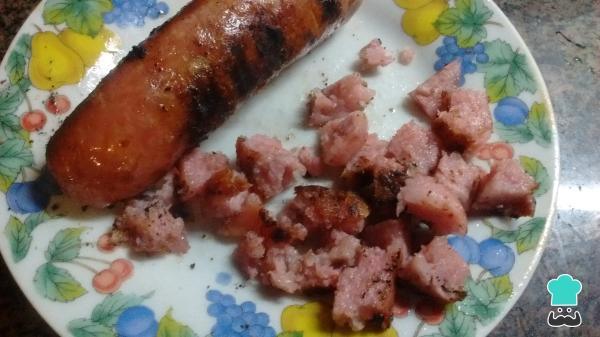
Cuando los chorizos estén listos, córtalos en cubitos.